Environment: lab
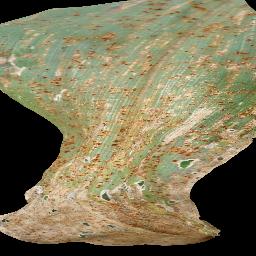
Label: common_rust